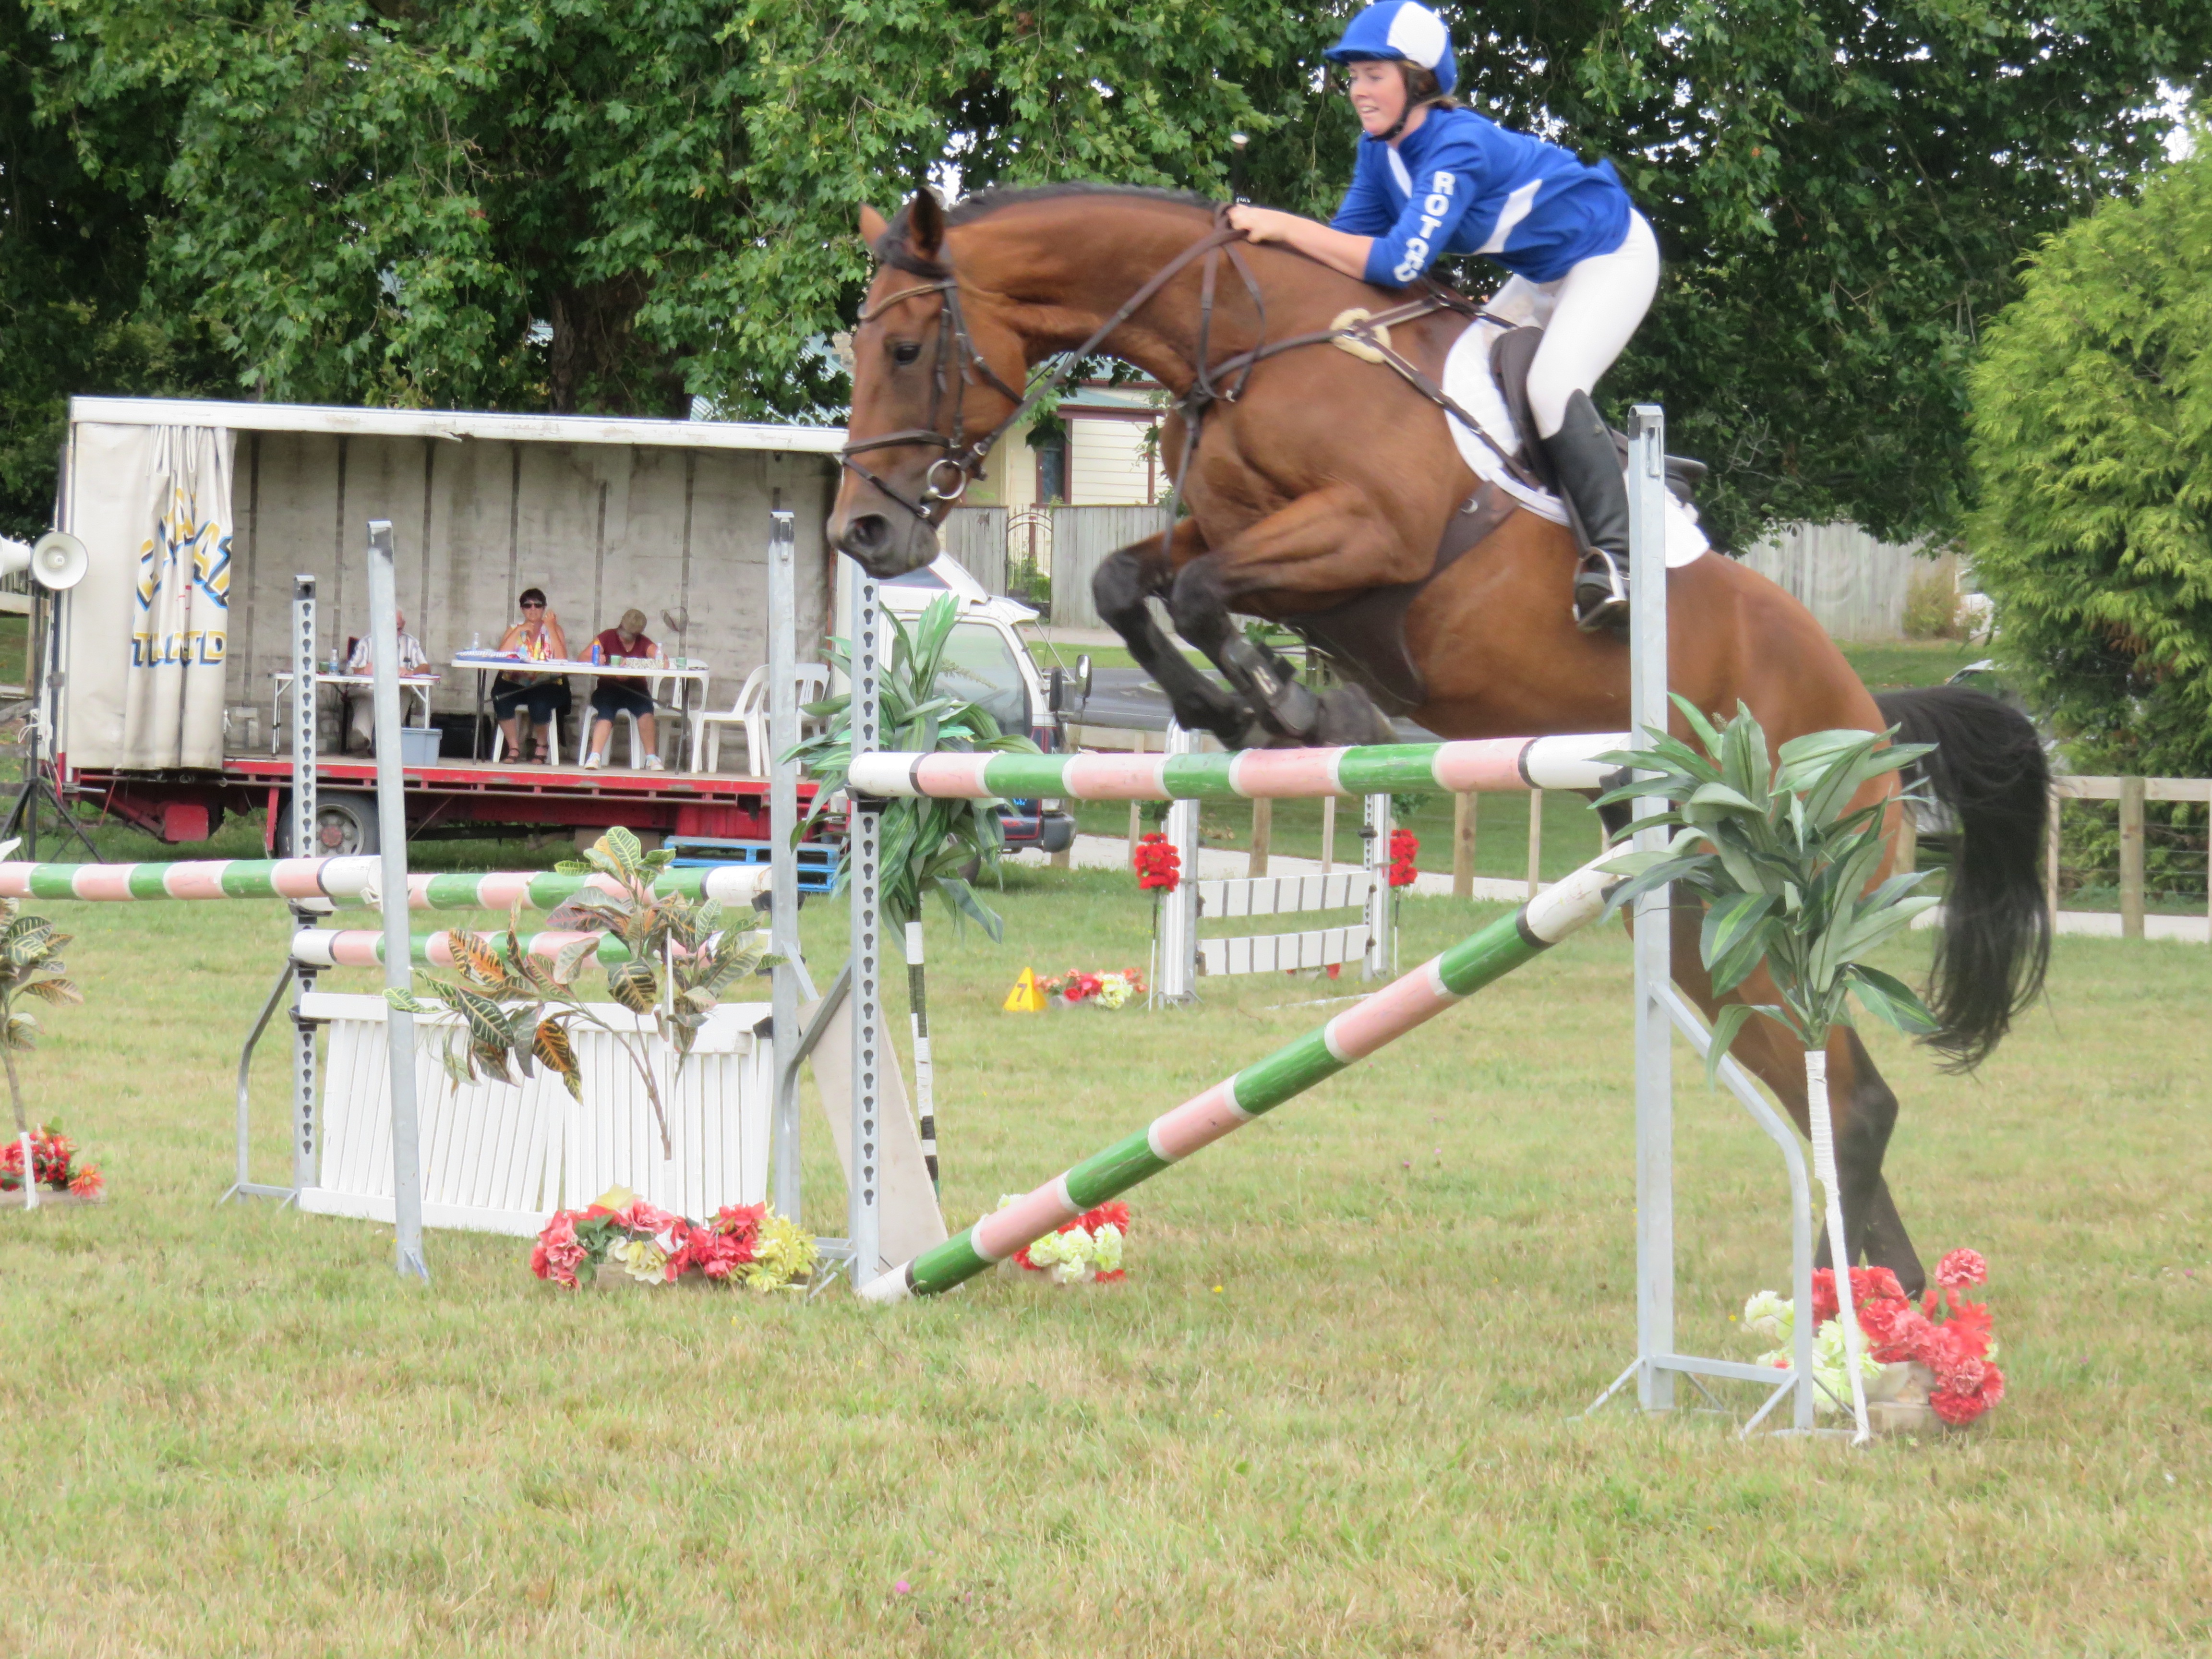
show jumping, hunt seat, english riding, human action, equestrianism, person, jumping, sports, eventing, equestrian sport, animal sports, outdoor recreation, cross country equestrianism, modern pentathlon, recreation, physical exercise, horse like mammal, equitation